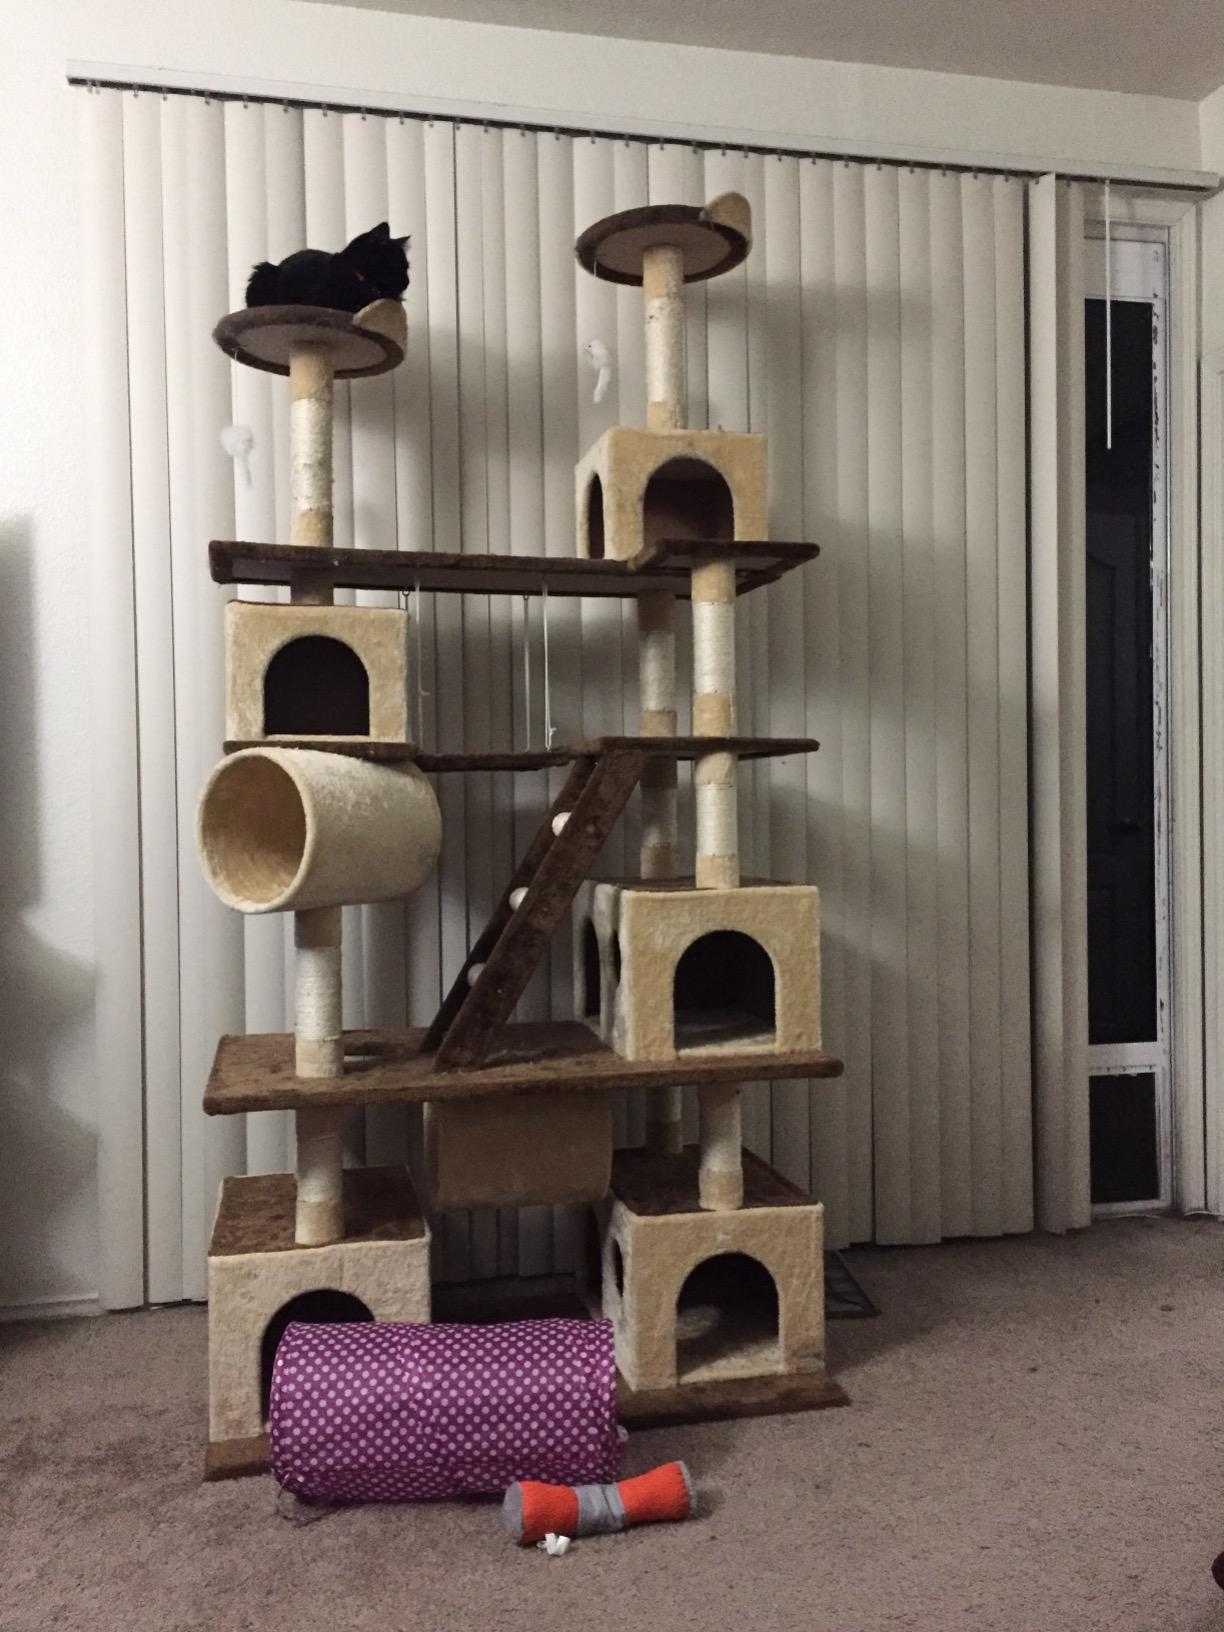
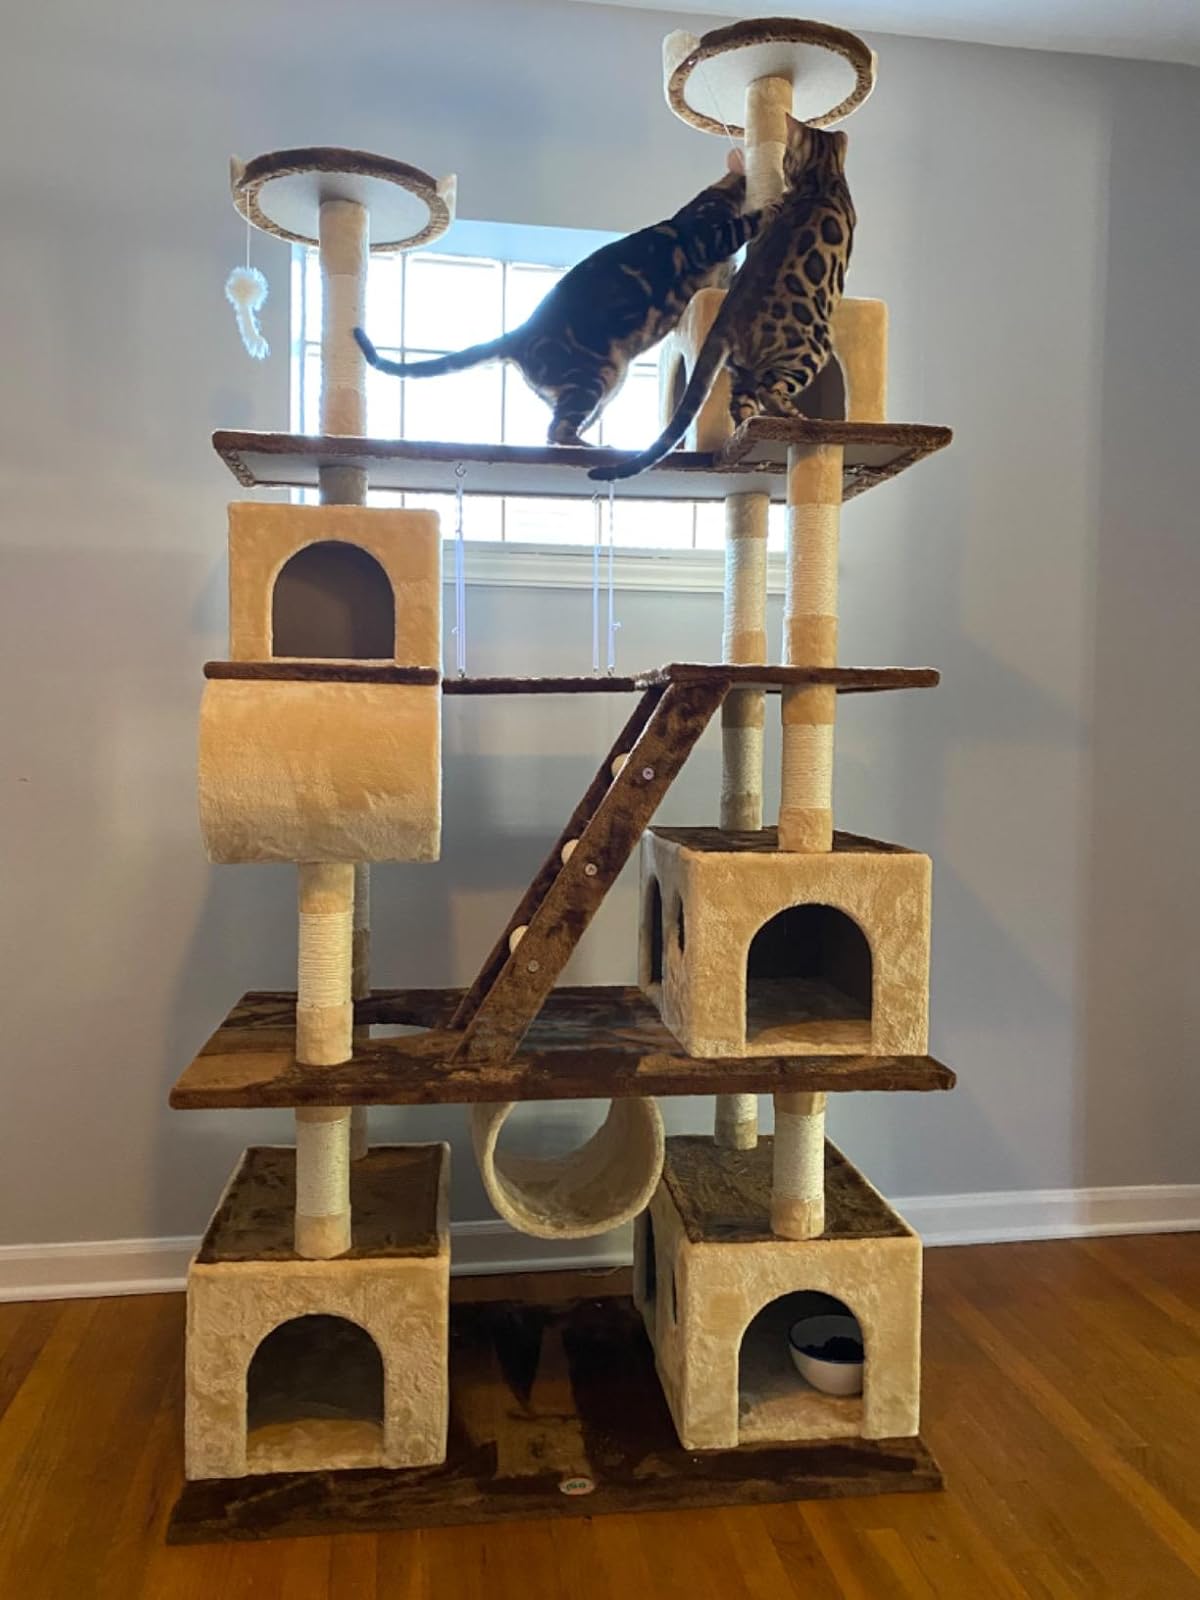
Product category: items_cat tree
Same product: yes